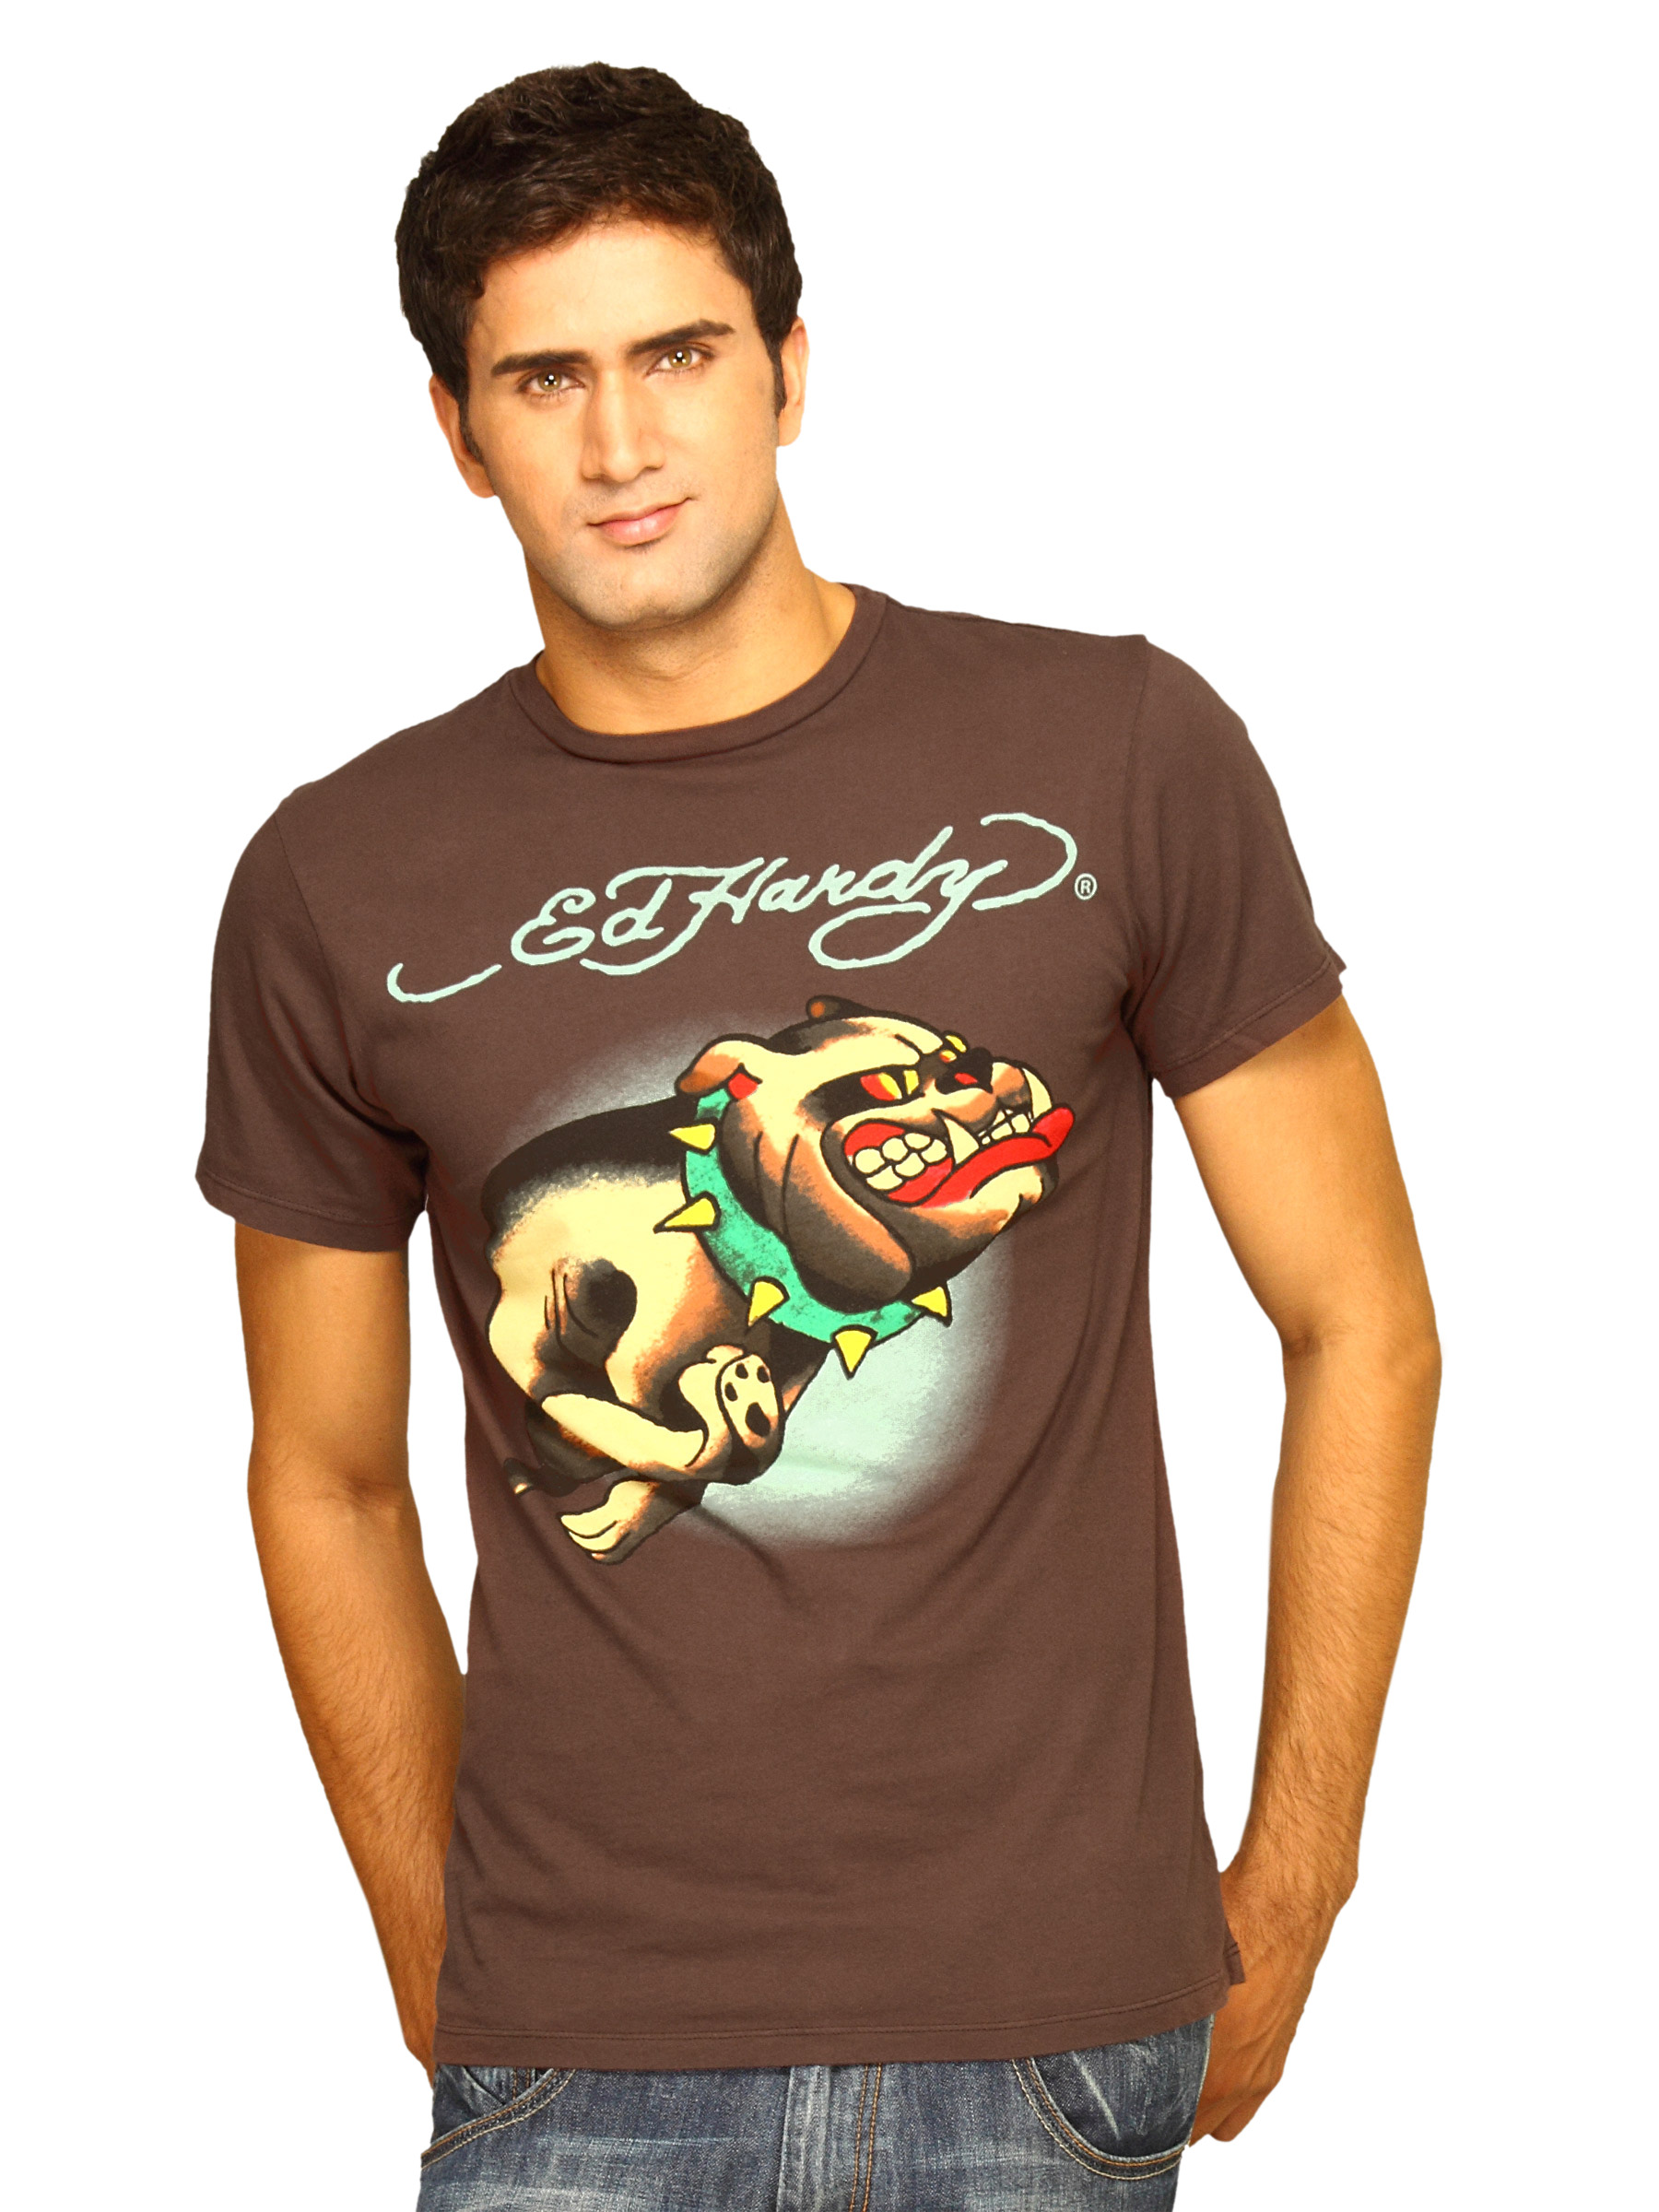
Ed Hardy Men's Brown Bull Dog T-shirt
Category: Apparel / Topwear / Tshirts
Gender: Men
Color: Brown
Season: Summer 2011
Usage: Casual